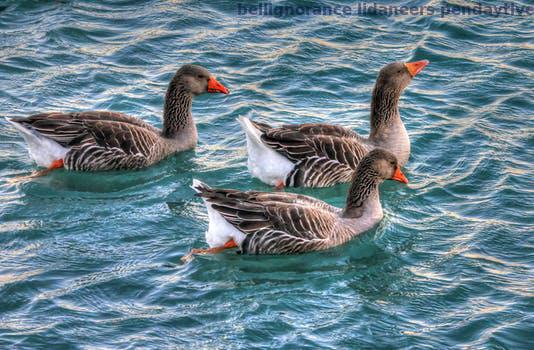
Label: Watermark